Emperor Yuan of Han

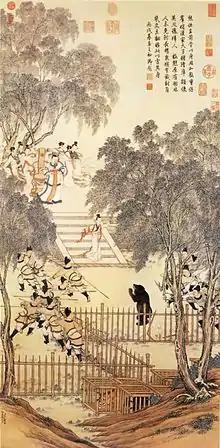
"Jieyu Fighting against Bear" by Jin Tingbiao, Palace Museum, China. Emperor Yuan was depicted at the top of the flight of steps.

Emperor Yuan of Han, personal name Liu Shi (劉奭; 75 BC – 8 July 33 BC), was an emperor of the Chinese Han dynasty. He reigned from 48 BC to 33 BC. Emperor Yuan promoted Confucianism as the official creed of the Chinese government. He appointed adherents of Confucius to important government posts.